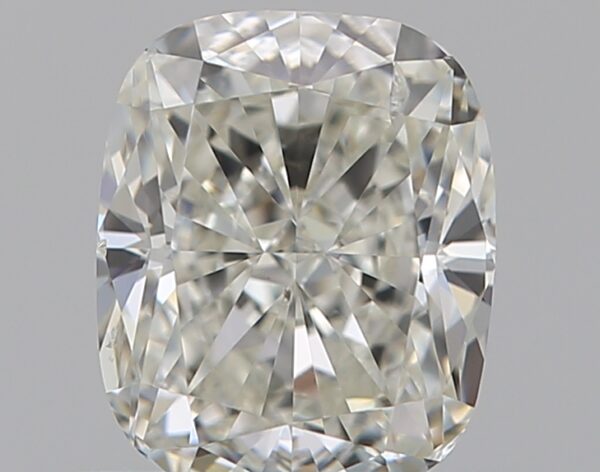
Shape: cushion
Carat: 0.7
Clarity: SI2
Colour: J
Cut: EX
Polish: EX
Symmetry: VG
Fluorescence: N
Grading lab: GIA
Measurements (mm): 5.53 x 4.58 x 3.18